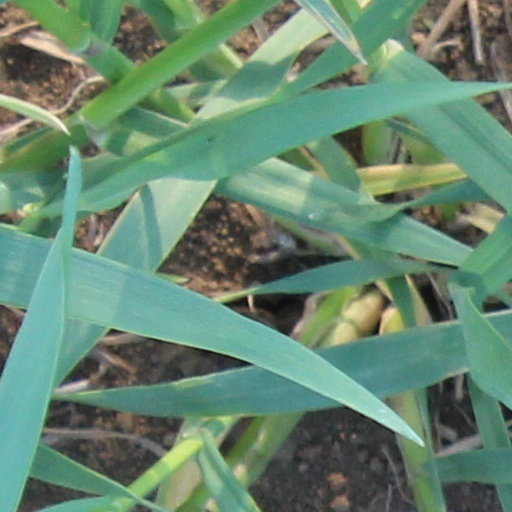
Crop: wheat